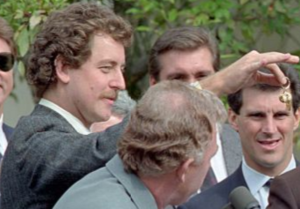
Frank John Viola est un ancien lanceur gaucher des Ligues majeures de baseball. Il y a joué de 1982 à 1996, s'illustrant particulièrement avec les Twins du Minnesota.